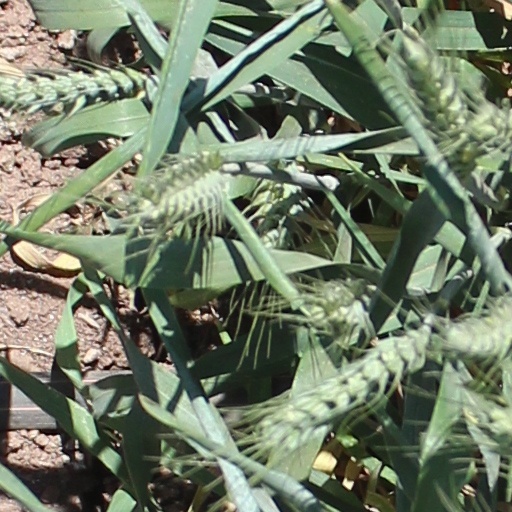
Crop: wheat